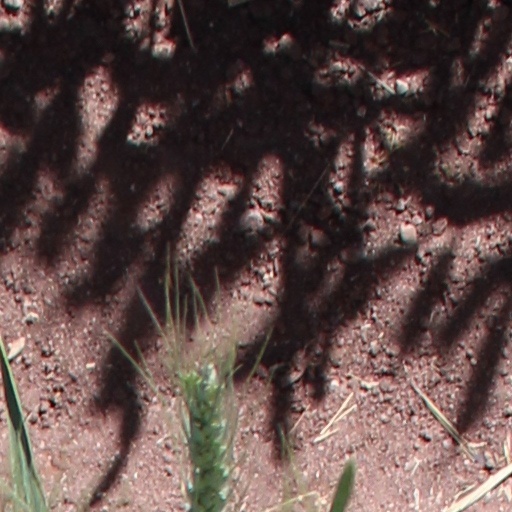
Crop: wheat